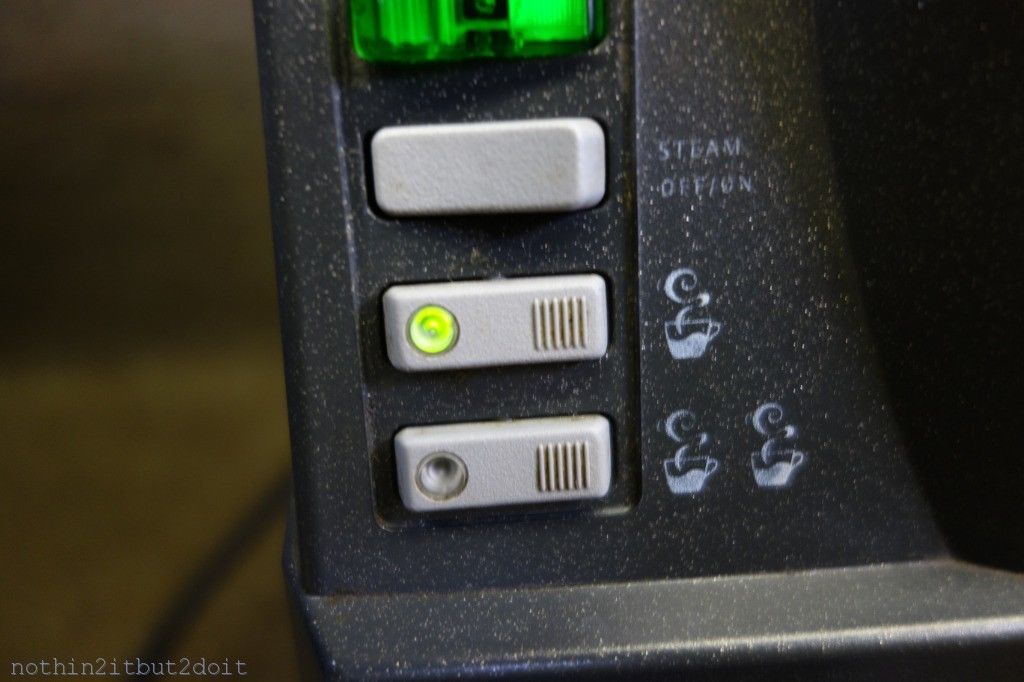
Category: coffee maker